The Discreet Charm of the Bourgeoisie

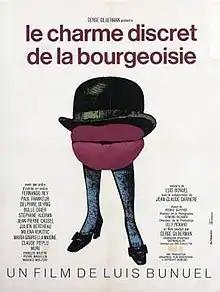
Theatrical release poster

The Discreet Charm of the Bourgeoisie is a 1972 surrealist satirical black comedy film directed by Luis Buñuel, who wrote the screenplay in collaboration with Jean-Claude Carrière. The narrative concerns a group of French bourgeoisie and the fictional South American country of Miranda's ambassador to France attempting—despite continual interruptions—to dine together. The film stars Fernando Rey, Paul Frankeur, Delphine Seyrig, Bulle Ogier, Stéphane Audran, Jean-Pierre Cassel, Julien Bertheau and Milena Vukotic.